Tomasz Knapik

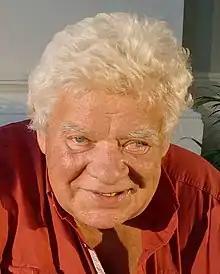
Knapik in 2018

Tomasz Knapik (16 September 1943 – 6 September 2021) was a Polish film, radio and television voice-over translation artist (known as "lektor" in Polish). He held a doctorate in electrical engineering and also served as a lecturer at the Faculty of Transport of the Warsaw University of Technology. He was widely regarded as a legend in the field of voice-over translation in Poland.